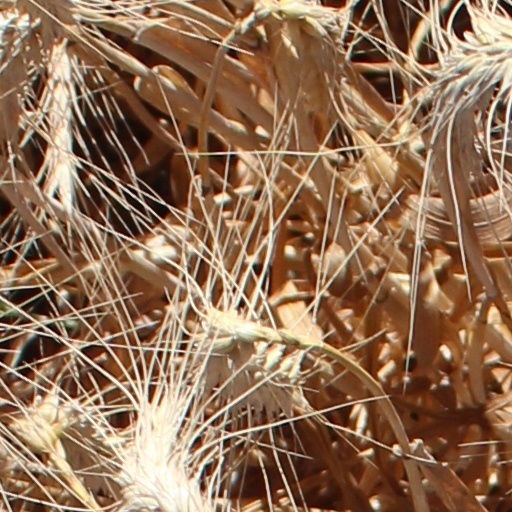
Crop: wheat